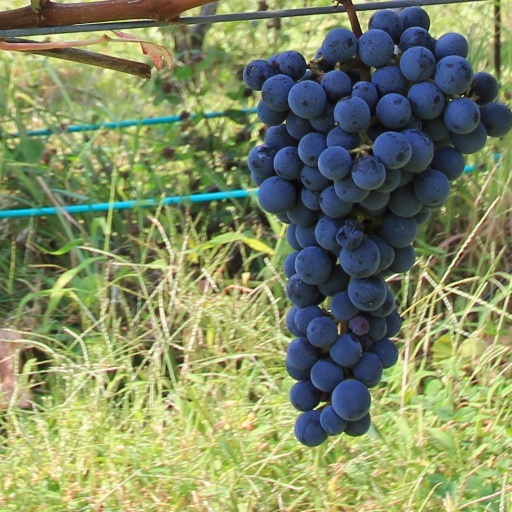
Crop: grape